Mac Fisheries

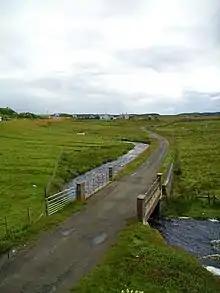
The Pentland Road at Carloway; originally laid out as the trackbed for a railway, planned and funded by Lord Leverhulme, who set out to improve the Lewis economy by setting up commercial fishing fleets which would unload their catches at improved west coast ports, with the fish being transported by rail to processing plants in Stornoway. The fish products would have been retailed through the chain of Mac Fisheries shops

In his thirties, Lord Leverhulme had taken a boat trip and fallen in love with the Western Isles of Scotland. In May 1918, at the age of 66, he bought the Isle of Lewis for £167,000. Convinced that he could resurrect the fishing industry, he set about investing in all aspects of the supporting industries and supply/distribution chain.